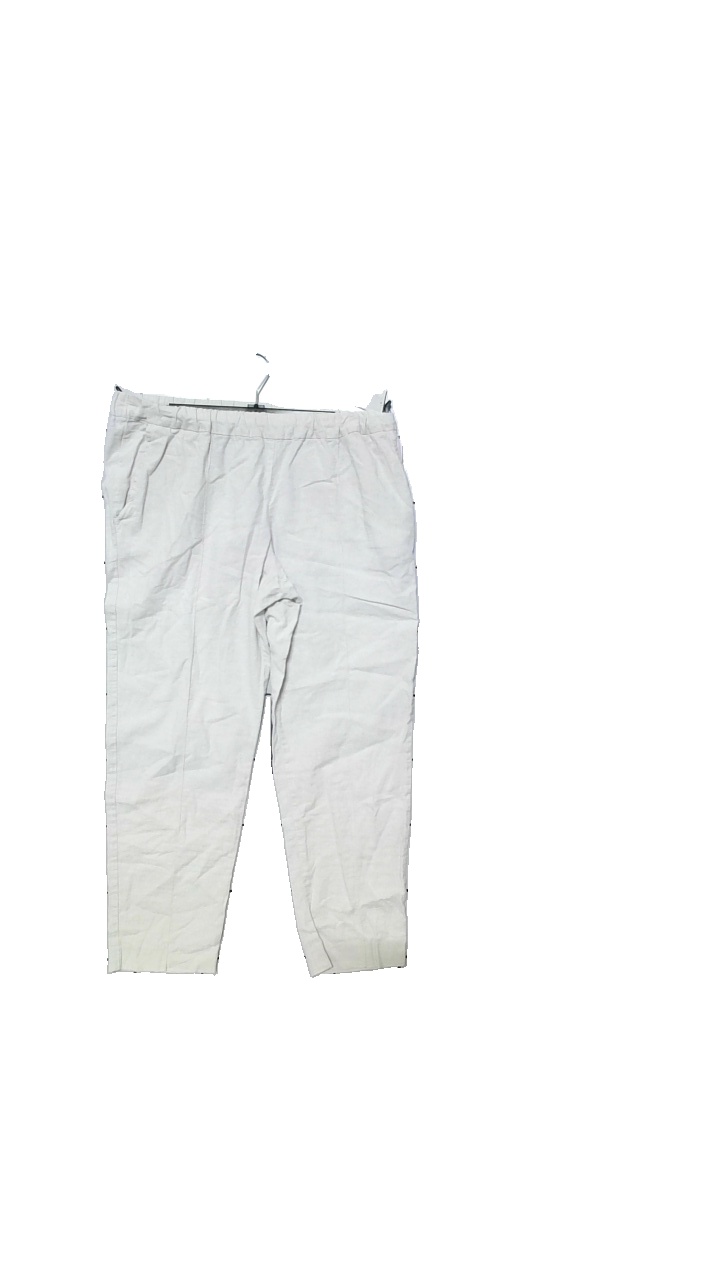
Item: Trousers (Ladies)
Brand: Mango
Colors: Beige
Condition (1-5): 4
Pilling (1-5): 3
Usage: Reuse
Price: <50